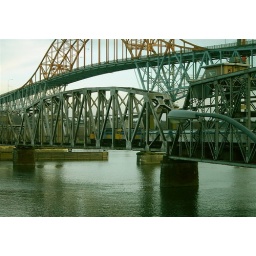
March 2003. ...from viewing car window in the rear.